Transportation in Chicago

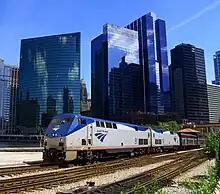
Amtrak's Empire Builder departs Union Station.

Amtrak owns and operates Union Station, the fourth-largest intercity passenger hub in the United States. The station is the focus of many of Amtrak's transcontinental routes. Unlike most of Amtrak's major stations, all trains calling at Union Station either originate or terminate there; passengers coming through Chicago must transfer to another train to reach their destination. It provides connections to Metra and the "L".